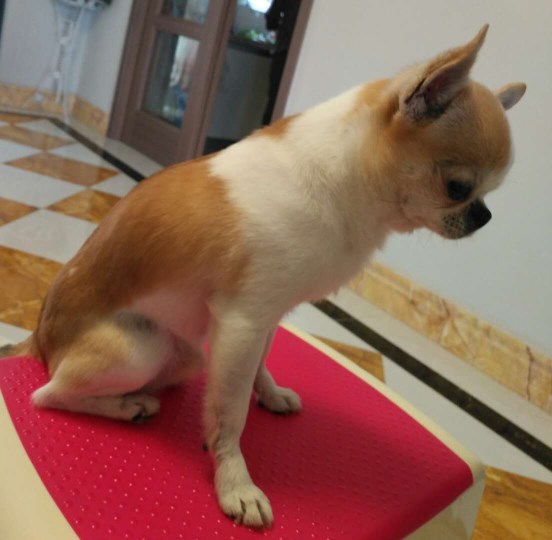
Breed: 420-n000124-Chihuahua